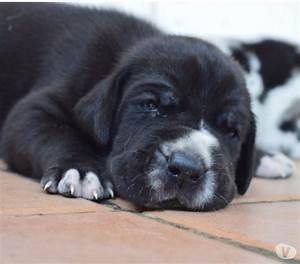
dog